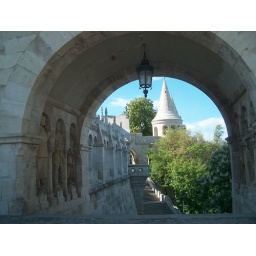
A view of the castle on top of the hill in Budapest